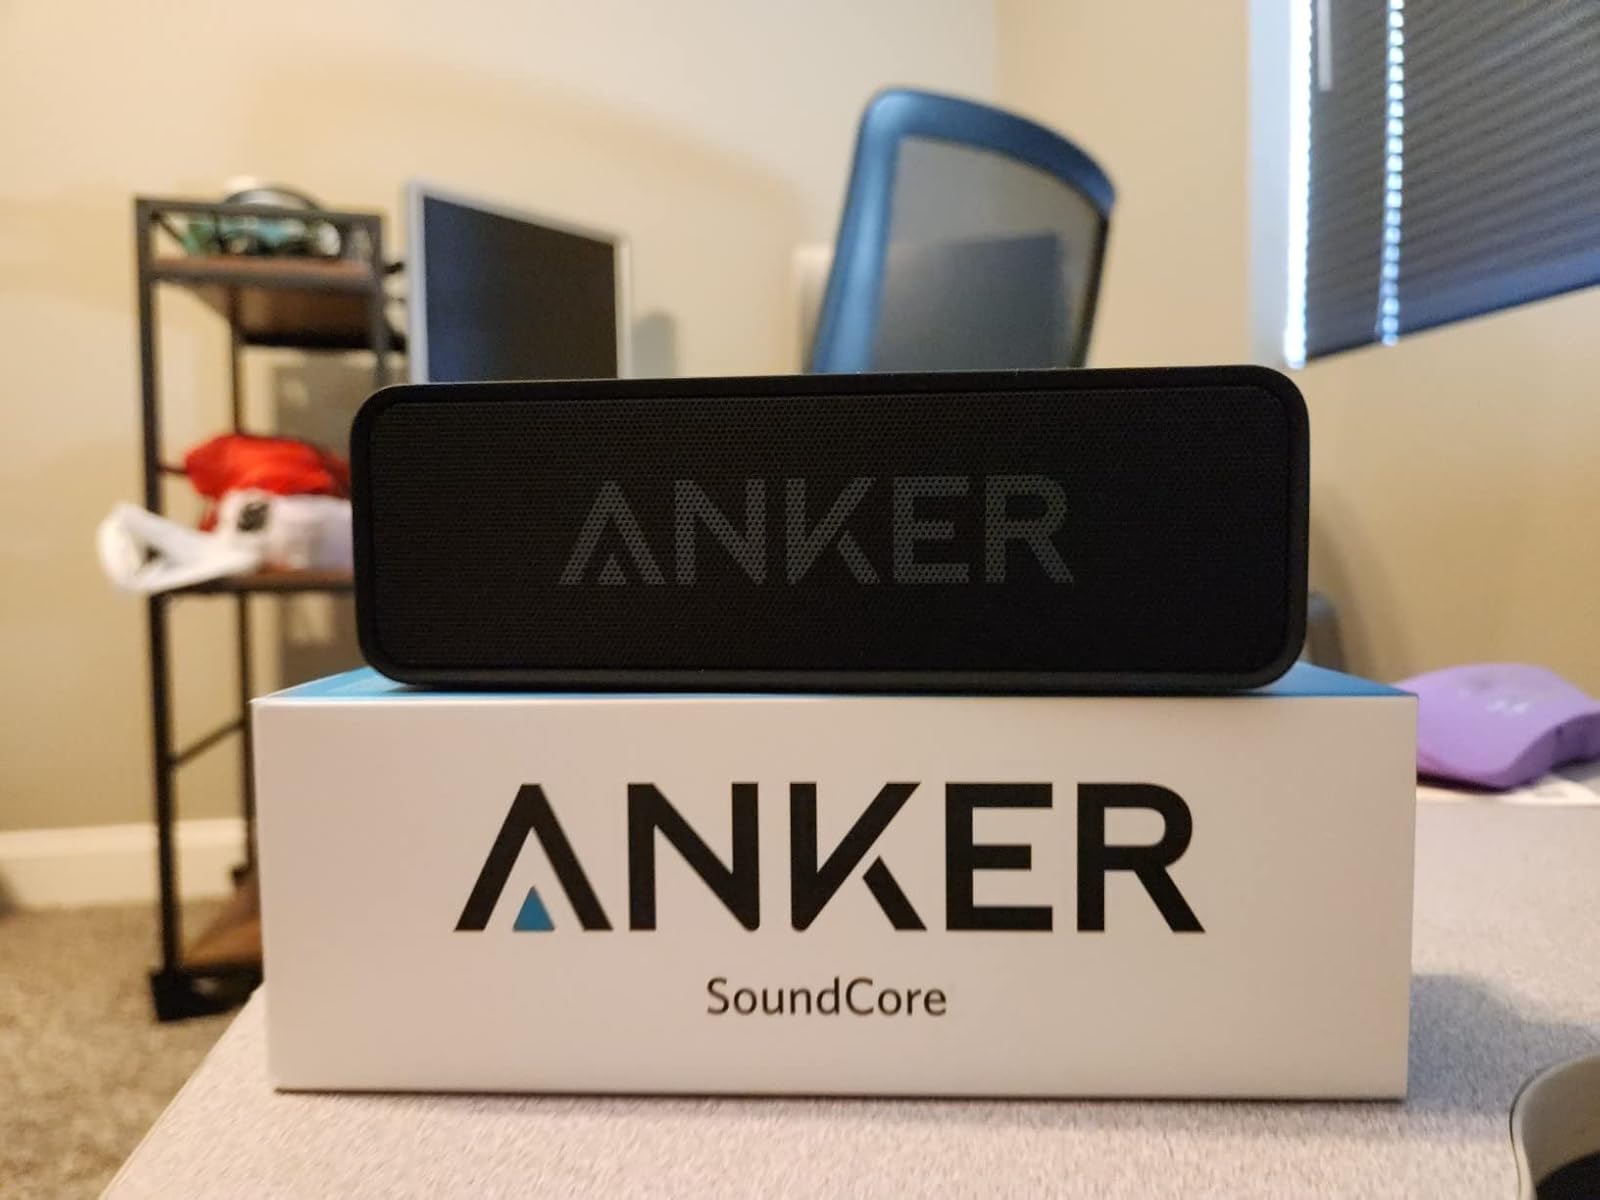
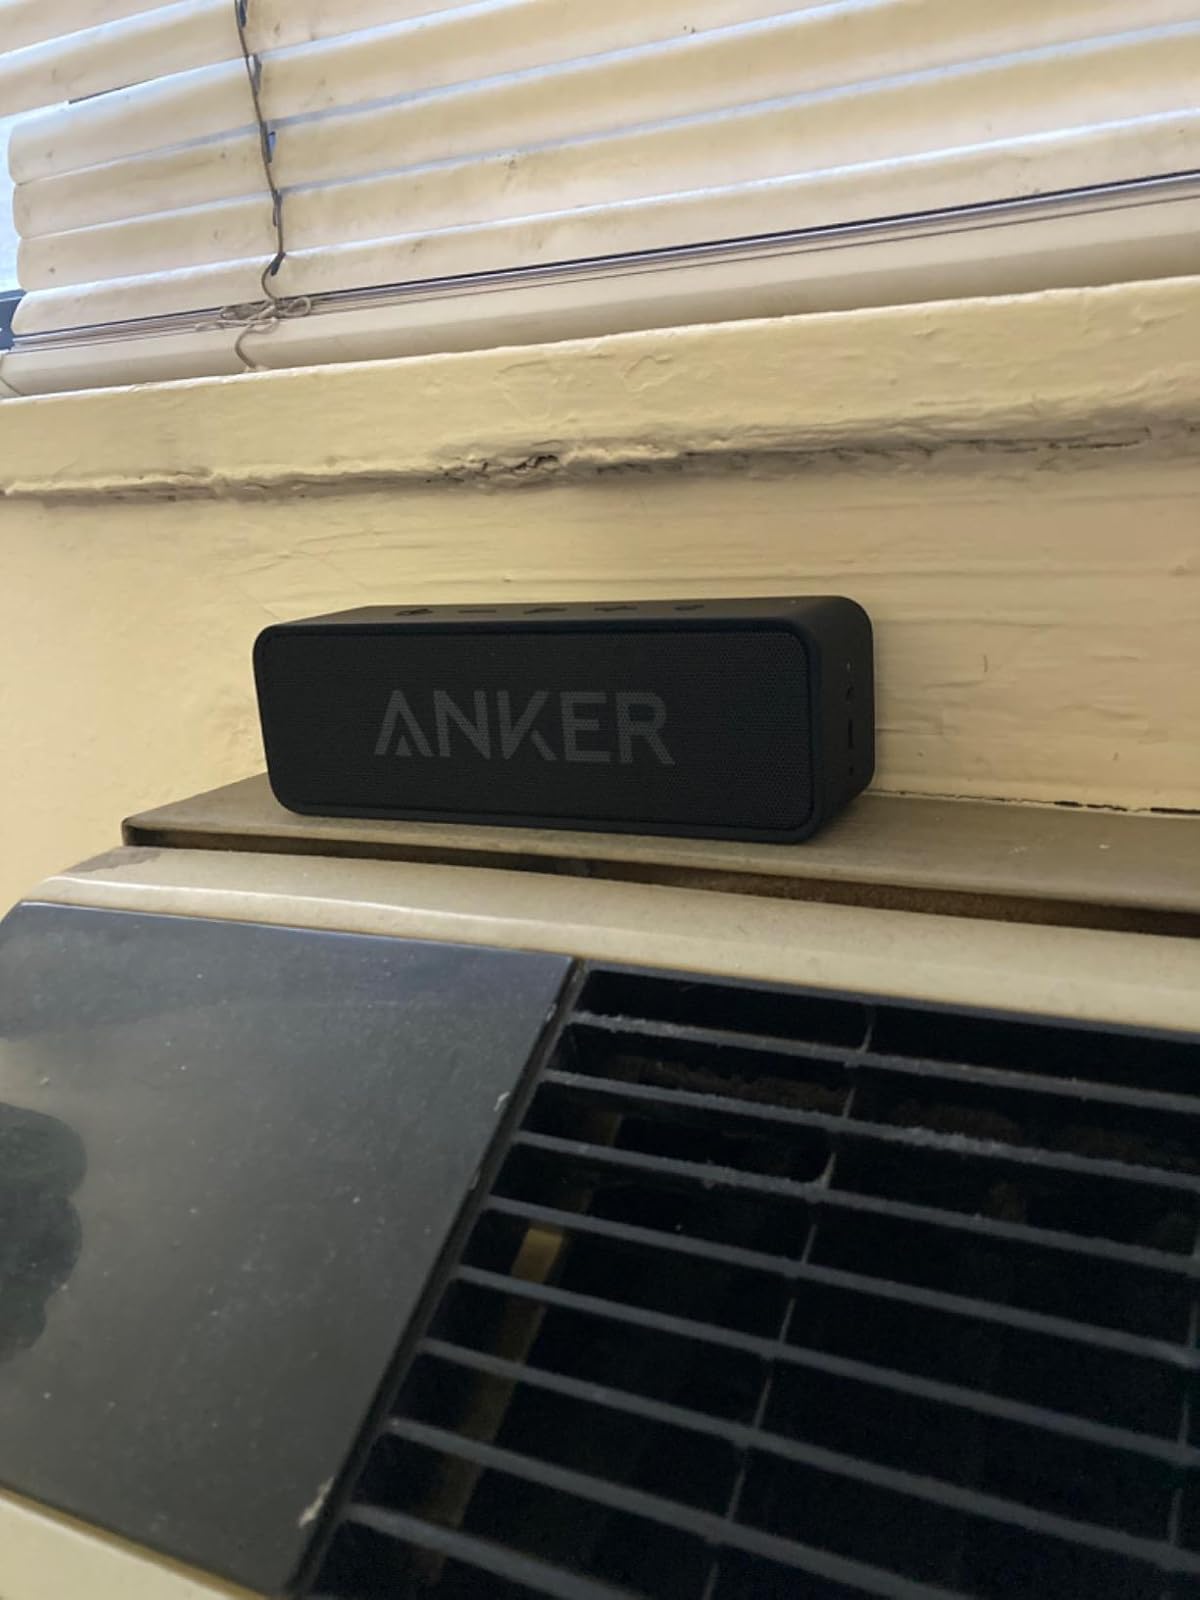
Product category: speaker
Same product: yes